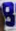
Number: 8